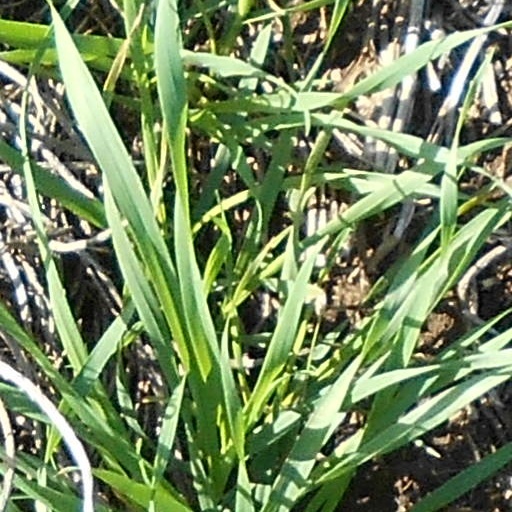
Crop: wheat